Sasanian Empire

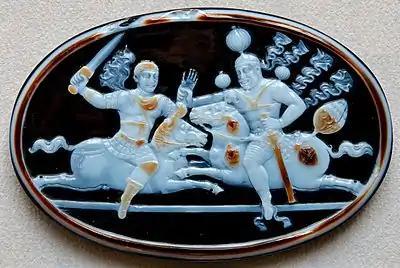
A fine cameo showing an equestrian combat of Shapur I and Roman emperor Valerian in which the Roman emperor is seized following the Battle of Edessa, according to Shapur's own statement, "with our own hand", in 260

The active army of the Sassanid Empire originated from Ardashir I, the first "shahanshah" of the empire. Ardashir restored the Achaemenid military organizations, retained the Parthian cavalry model, and employed new types of armour and siege warfare techniques.